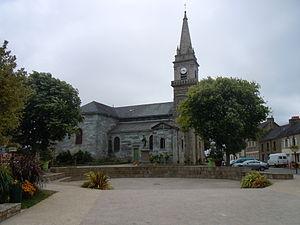
l'église paroissiale de Cléguérec (Morbihan) dédiée à Saint-Guérec This building is indexed in the Base Mérimée, a database of architectural heritage maintained by the French Ministry of Culture,
Cléguérec [klegeʁɛk] est une commune française située dans le département du Morbihan, en région Bretagne. La petite ville est la capitale du pays Chistr'per, qui doit son nom à la production locale et artisanale de poiré, c'est-à-dire de cidre de poire.
La liste des églises du Morbihan recense de manière exhaustive les églises situées dans le département français du Morbihan. Il est fait état des diverses protections dont elles peuvent bénéficier, et notamment les inscriptions et classements au titre des monuments historiques.